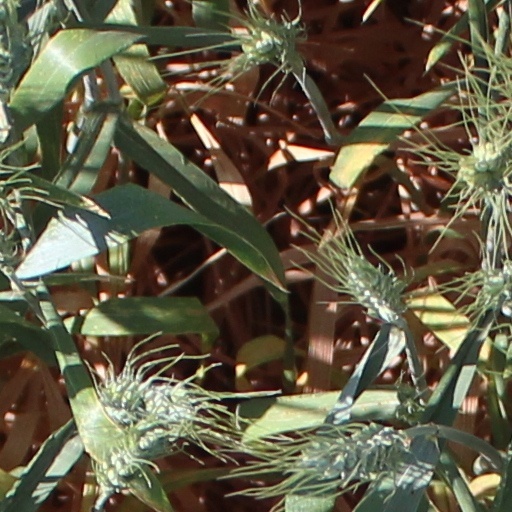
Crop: wheat